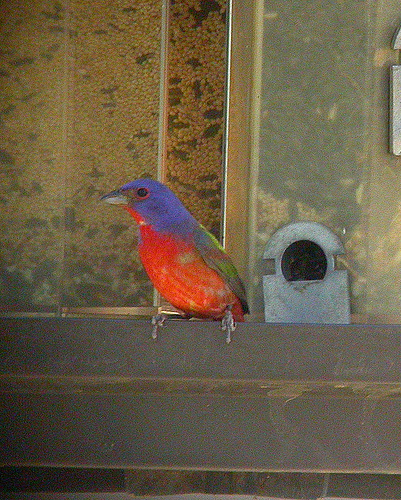
it is blue green yellow and red in colour. it is medium sized with stubby, thick and seed eating. blue head, red underpart and green back
this bird has bright purple crown with red eyering and breast as well as its abdomen.
this colorful bird has a red breast and belly with a blue head and red eyering.
this bird has an orange breast and throat and purple crown and cheek patches.
this bird is red with blue on its head and has a long, pointy beak.
this bird has wings that are green and has a red body and blue heada very colorful bird with a vibrant red belly and breast, purple head and green wings.
this particular bird has a belly that is red with green patches
this bird has blue head and red breast
this bird has wings that are blue and has a red belly
Species: Painted Bunting